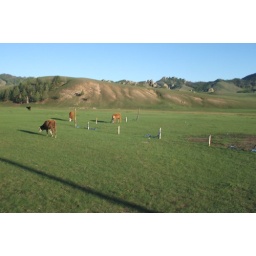
cow eating blue rope in terelj